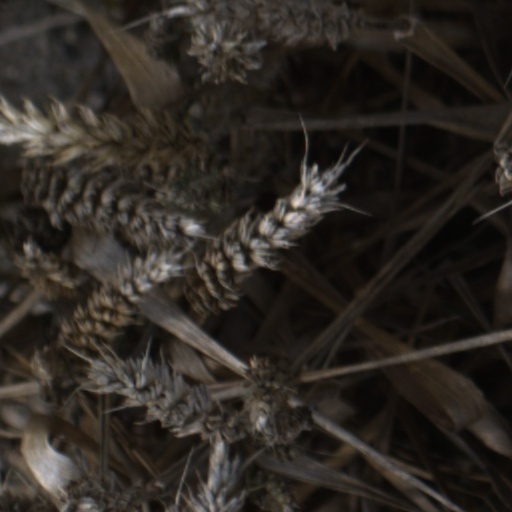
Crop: wheat